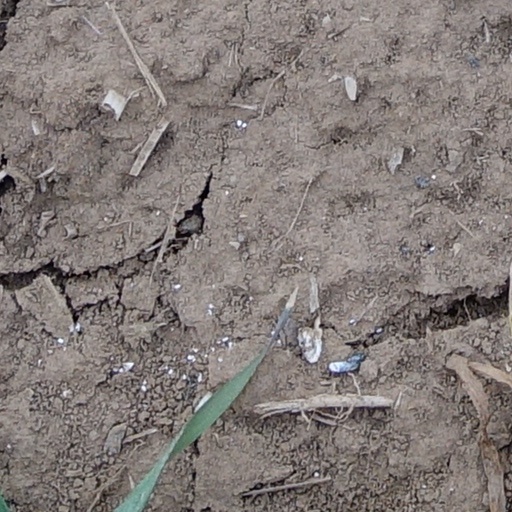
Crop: wheat